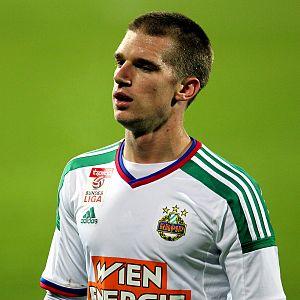
Srđan Grahovac, né le 19 septembre 1992 à Banja Luka en Bosnie-Herzégovine, est un footballeur international bosnien, qui évolue au poste de milieu de terrain.